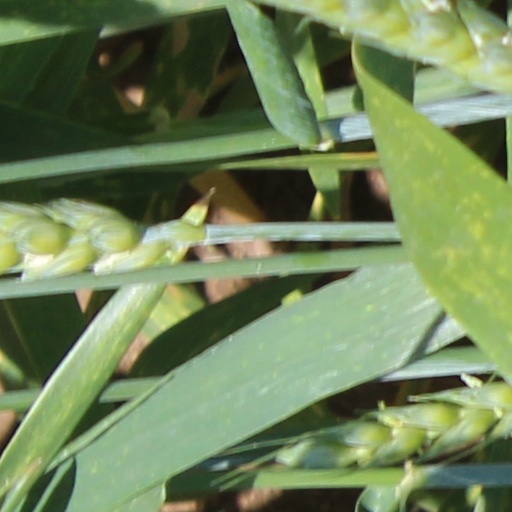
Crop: wheat